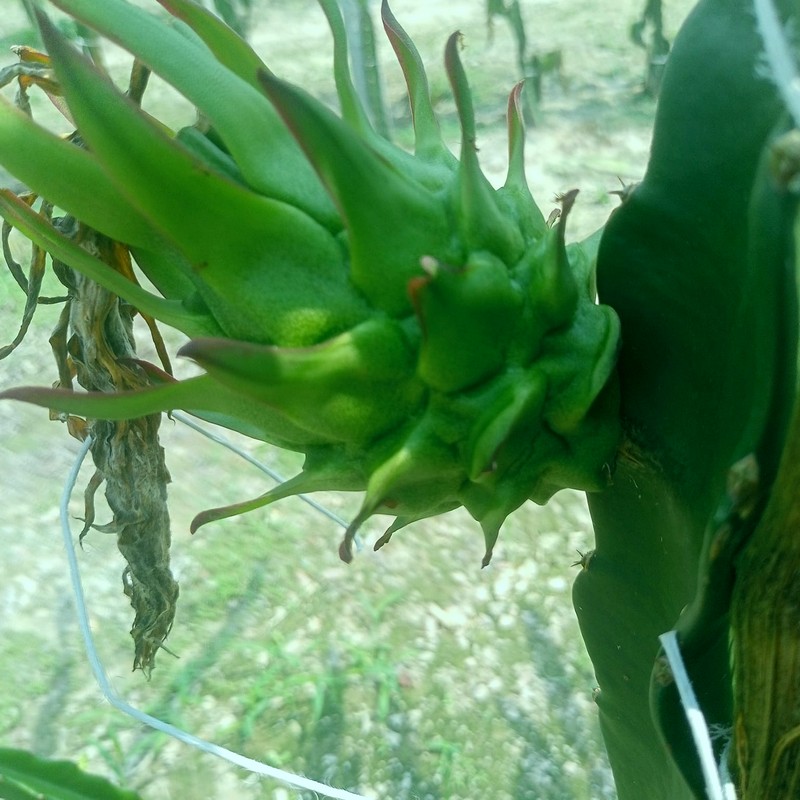
Label: Immature Dragon Fruit